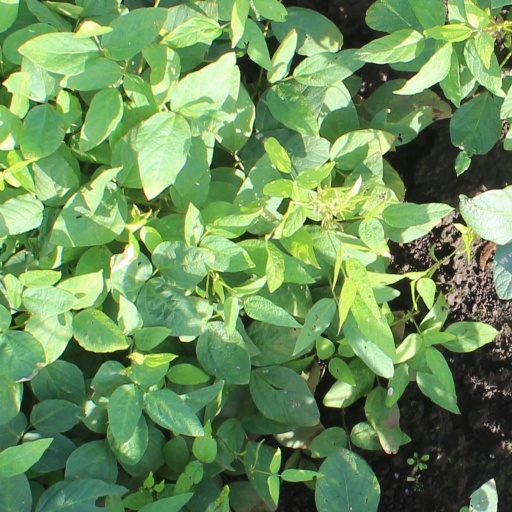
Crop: soybean